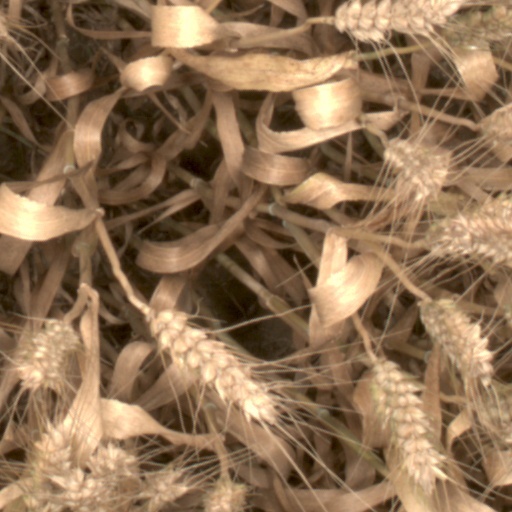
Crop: wheat